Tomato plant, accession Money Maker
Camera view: bottom (45 deg); turntable rotation: 240 degrees
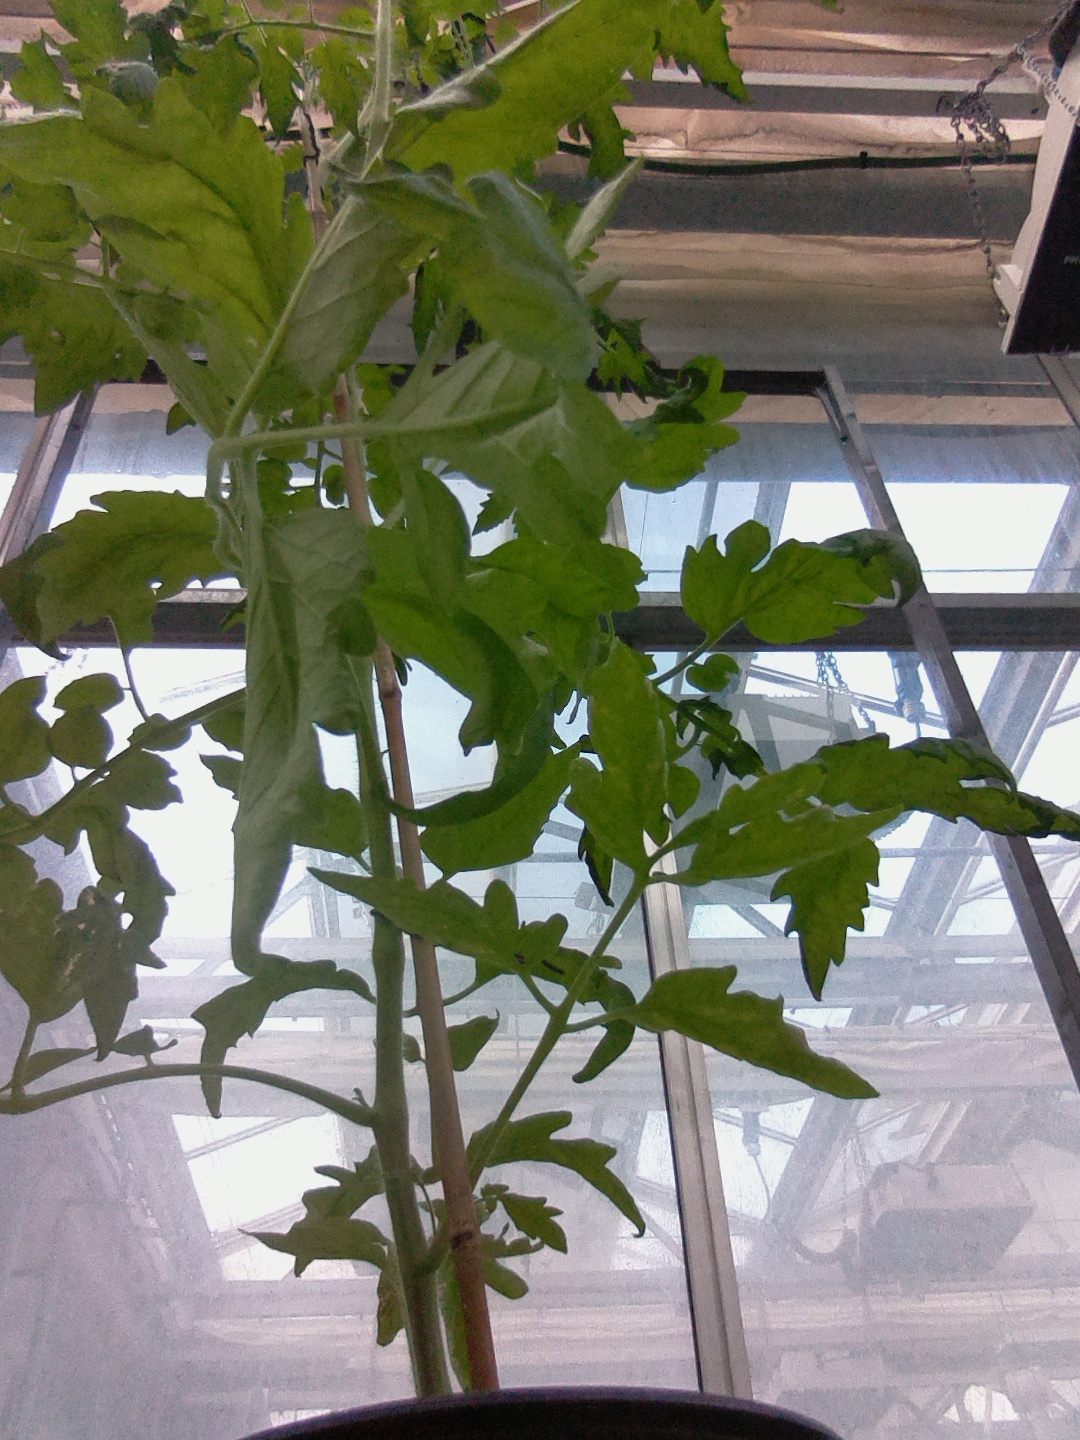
BBCH growth stage 68: Full flowering, 80%-90% of flowers open, more petals falling